Rawleigh Warner Jr.

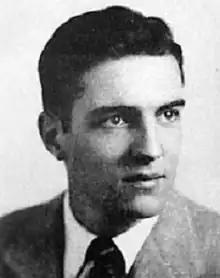

Rawleigh Warner Jr. (February 13, 1921June 26, 2013) was an American business executive, who was president of Mobil from 1965 to 1969 and chairman and chief executive officer from 1969 to 1986. He was recipient of the 1984 Henry Laurence Gantt Medal.